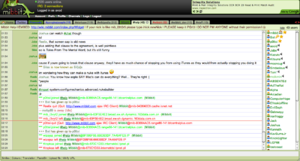
Mibbit est un client IRC pour navigateur web utilisant la technologie Ajax, permettant d'accéder au protocole IRC.